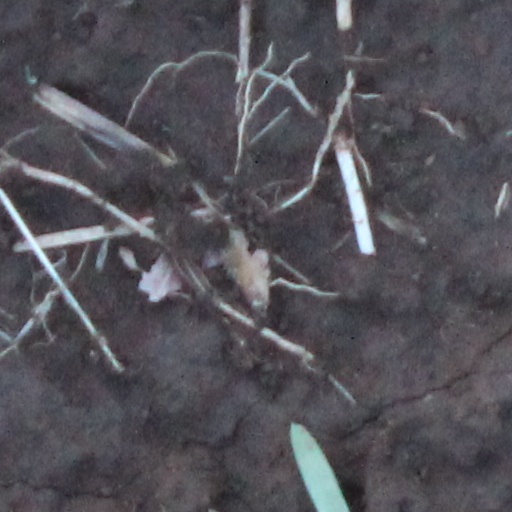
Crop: wheat